Ewa Deelman

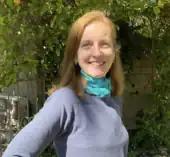
Ewa Deelman. American Research Professor of computer science

Ewa Deelman is an American computer scientist specializing in distributed computing and cloud computing for applications in scientific computing. Her contributions include leading the design of the Pegasus scientific workflow management system, used by the LIGO scientific collaboration to detect gravitational waves from binary black holes. She is a research professor of computer science in the USC Viterbi School of Engineering, and a principal scientist at the Information Sciences Institute, both part of the University of Southern California.